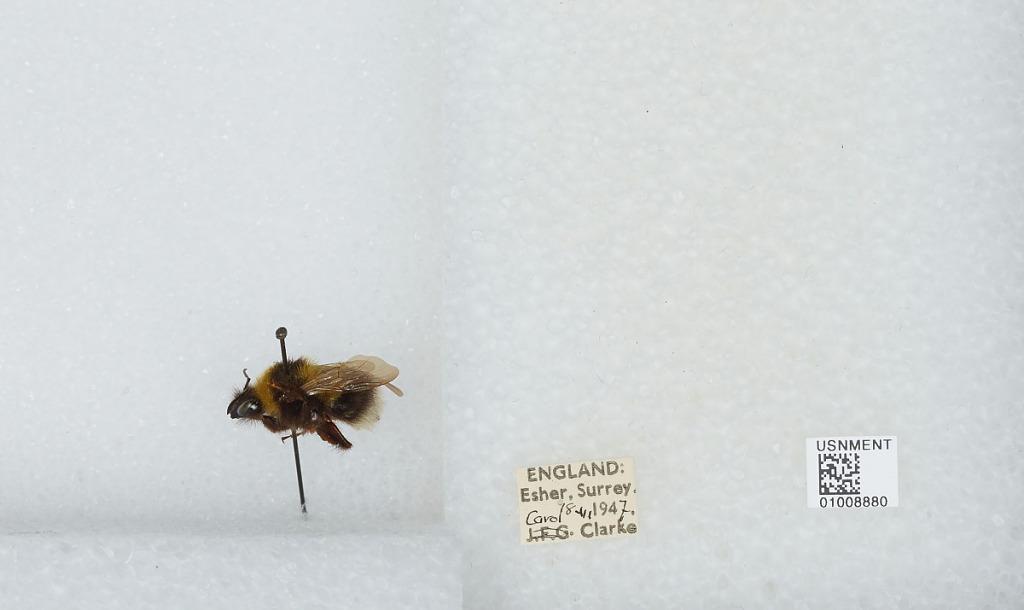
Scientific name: Bombus (Megabombus) hortorum (Linnaeus)
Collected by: C. Clarke
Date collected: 1947-6-18
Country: United Kingdom
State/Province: England
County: Surrey
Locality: Elmbridge; Esher
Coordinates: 51.3692, -0.365